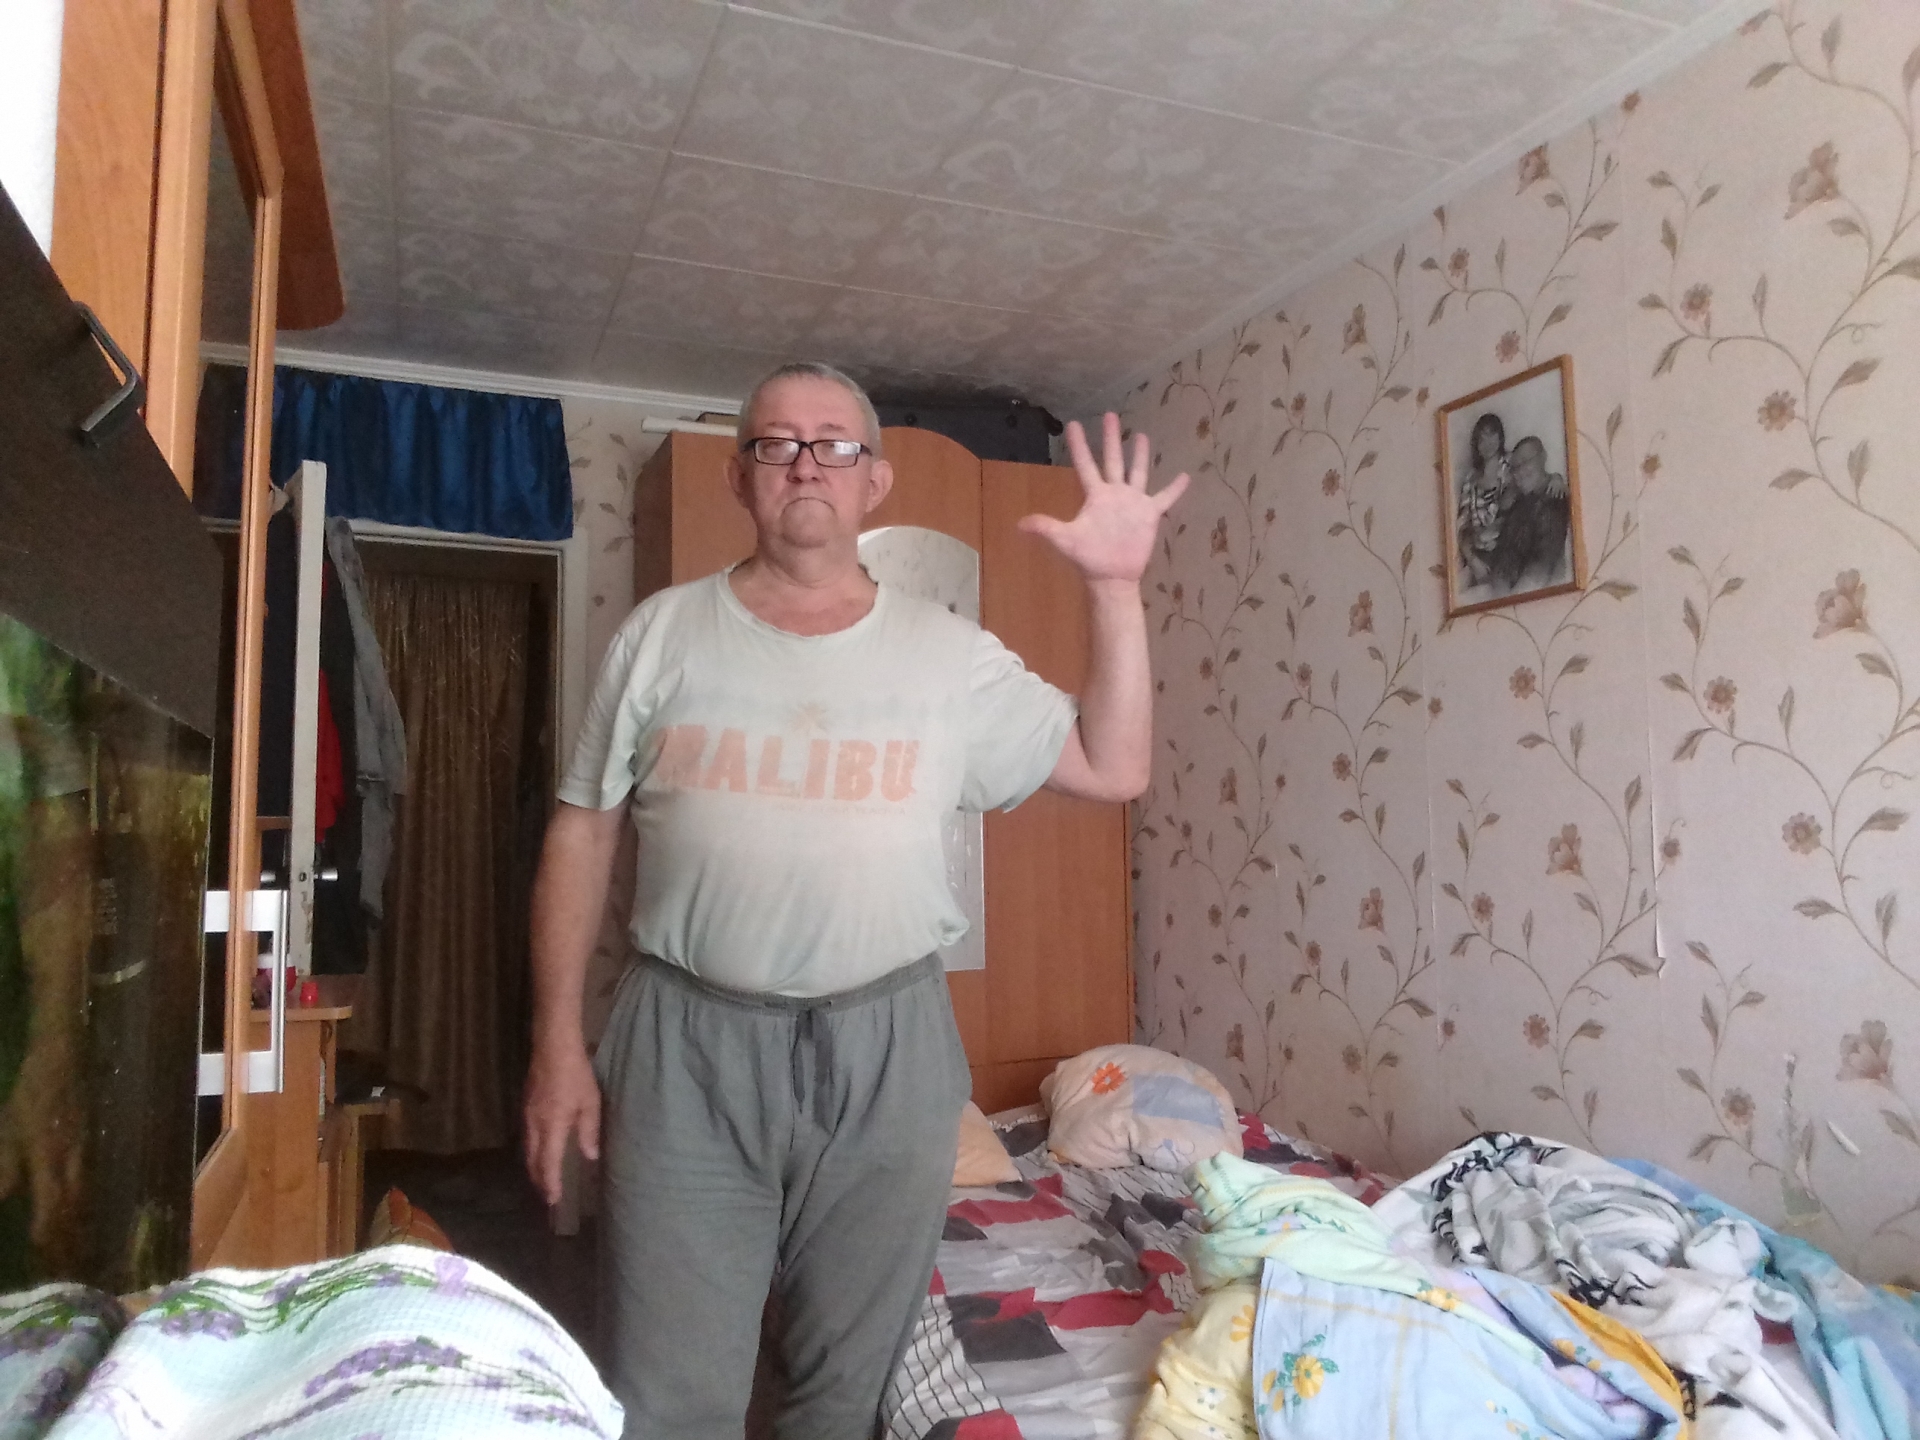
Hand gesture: palm